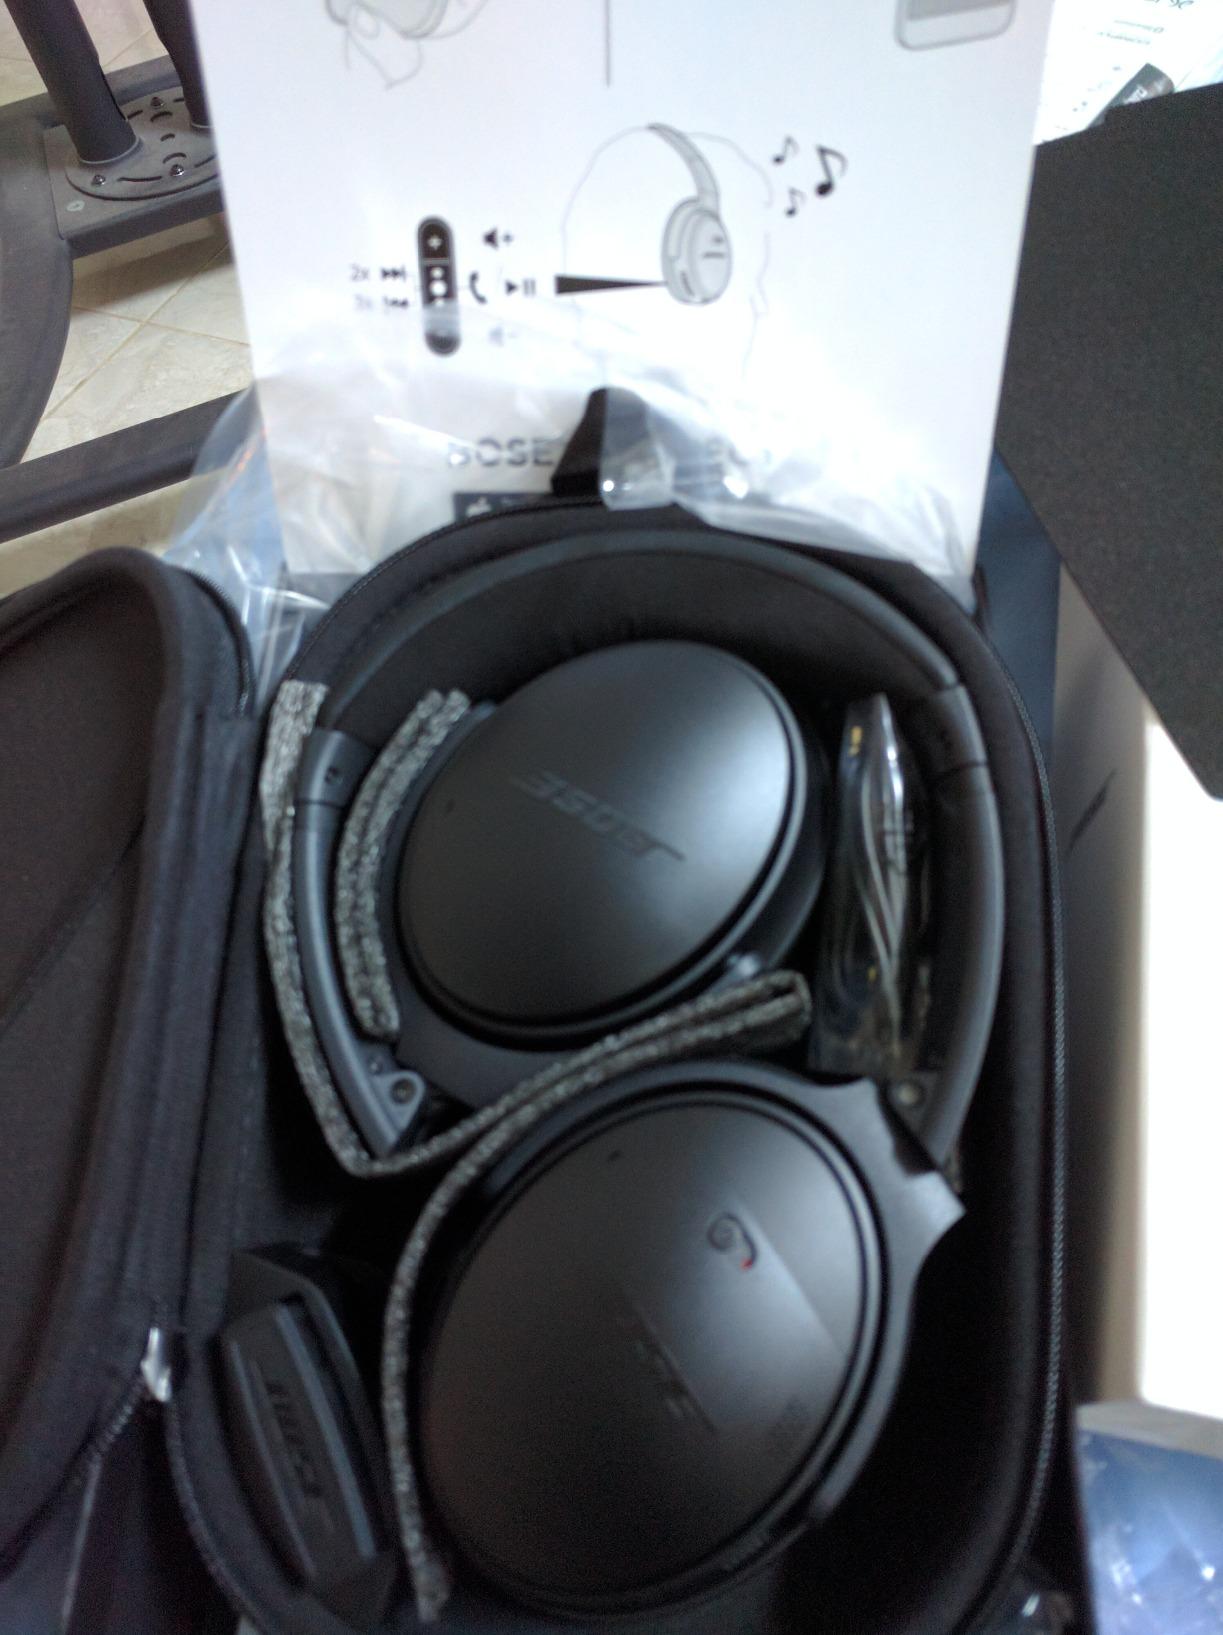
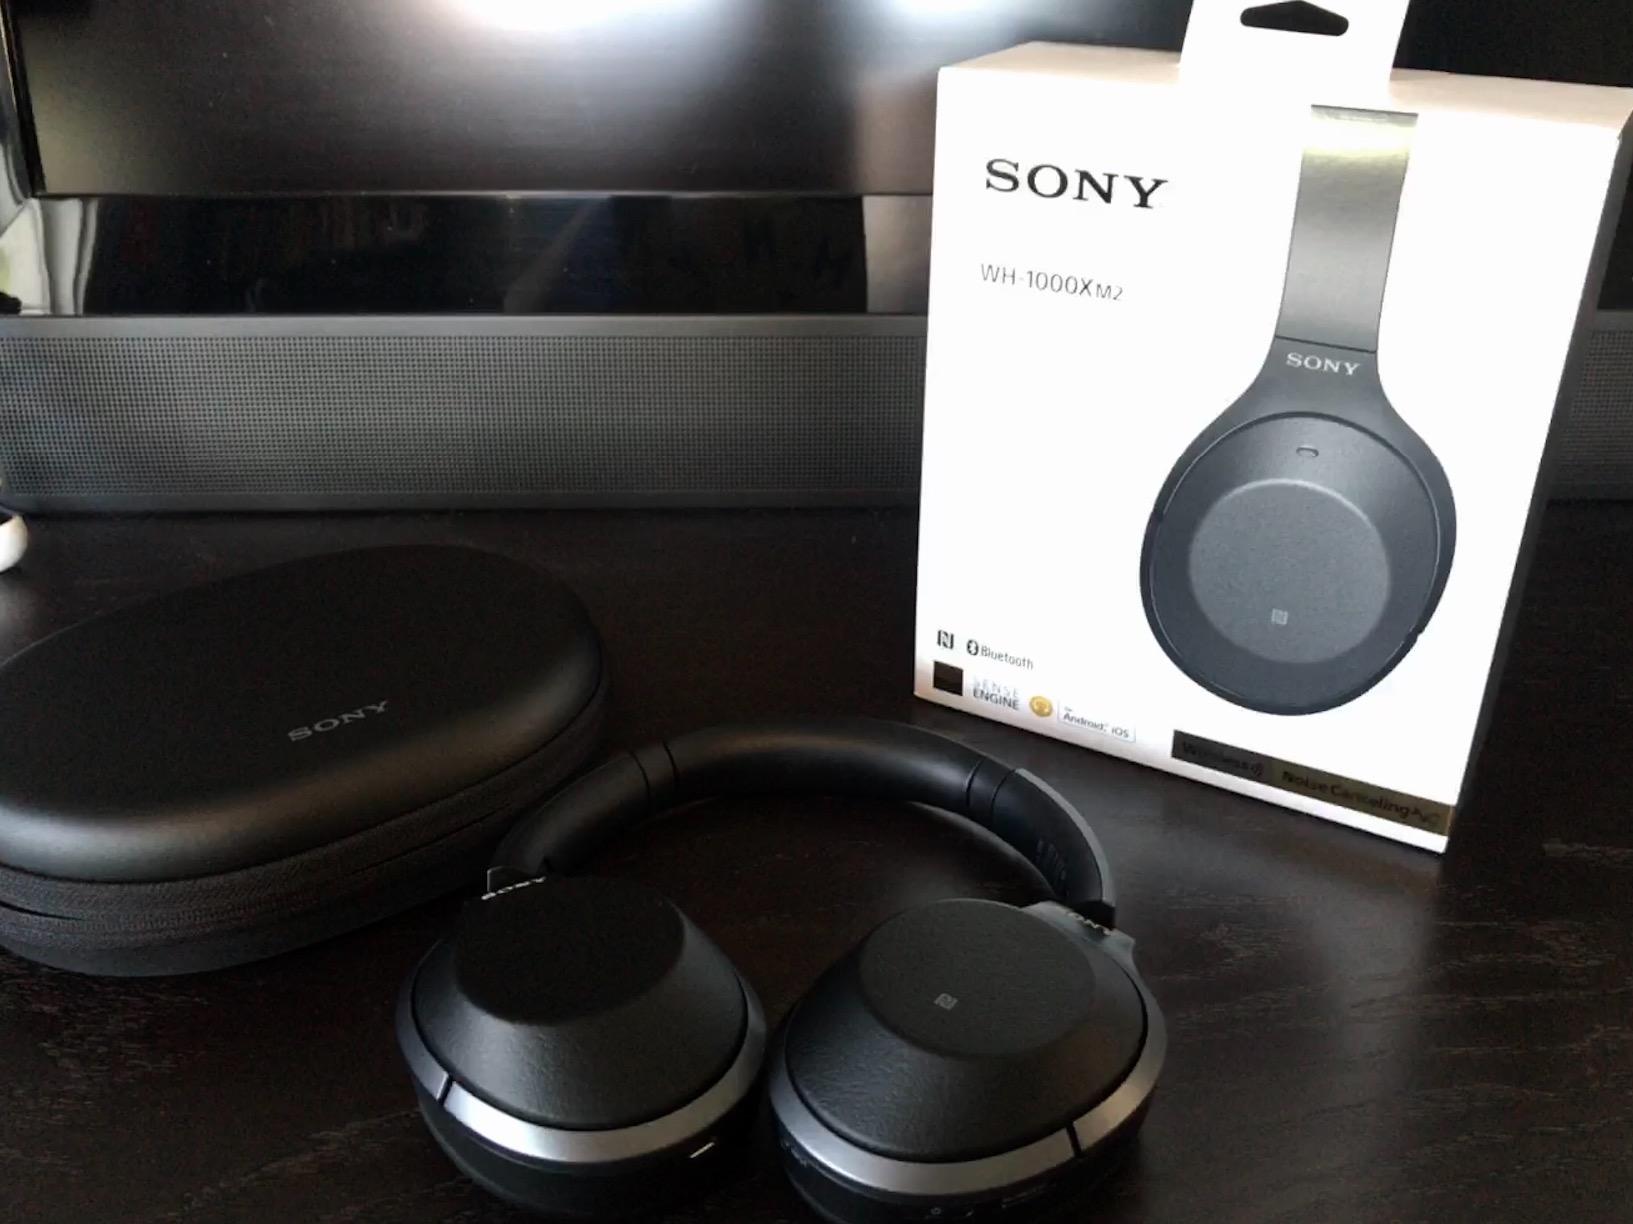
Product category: headphones
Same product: no